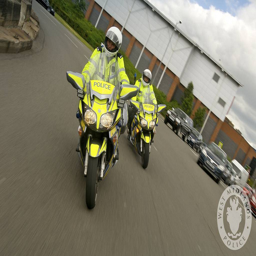
Two police officers in yellow sitting on motorcycles.
a couple of people that are on a motorcycle
Two police officers dressed in yellow and white are riding on motocycles.
Two police officers dressed in all yellow riding yellow motorcycles.
Two police officers ride on yellow motorcycles on a street.